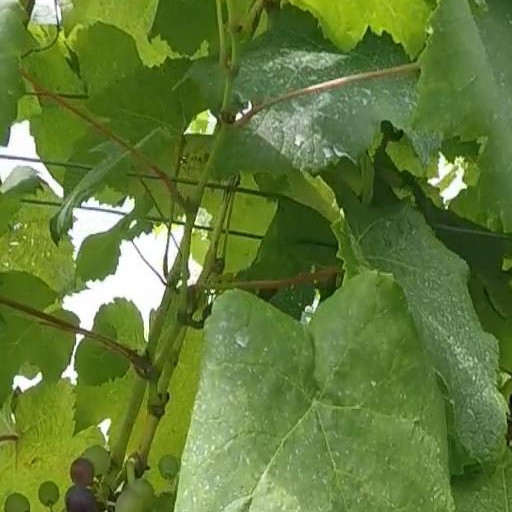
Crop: grape